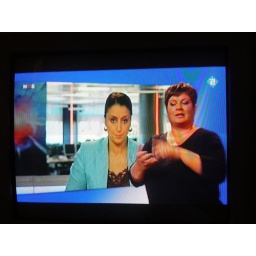
Sign-language interpreter for news in Dutch. Photo taken off TV screen in my room in Hotel Ibis.